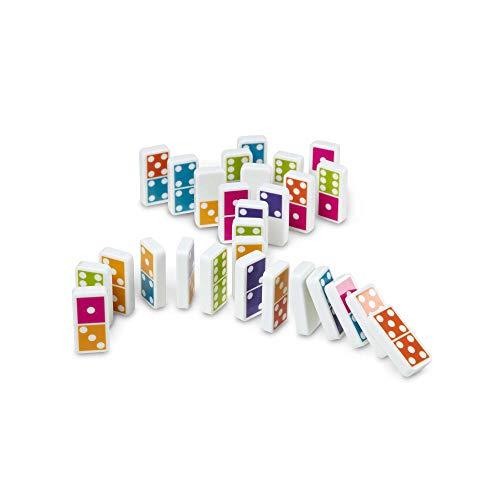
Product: Melissa & Doug Dominoes Tabletop Game (28 Tiles in Wooden Storage Box, Great Gift for Girls and Boys - Best for 4, 5, 6 Year Olds and Up)
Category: Toys & Games | Games & Accessories | Tile Games
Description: Traditional game of dominoes for kids in wooden storage box.
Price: $16.99
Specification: ProductDimensions:8x2.4x2.4inches|ItemWeight:1.59pounds|ShippingWeight:1.59pounds(Viewshippingratesandpolicies)|ASIN:B07V6V7C9D|Itemmodelnumber:30388|Manufacturerrecommendedage:4-15years